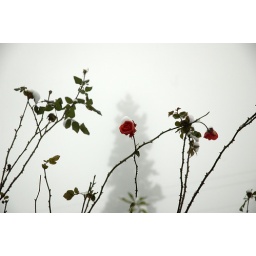
A red rose in a winter landscape at Loutraki village (Pozar spa place) in North Greece